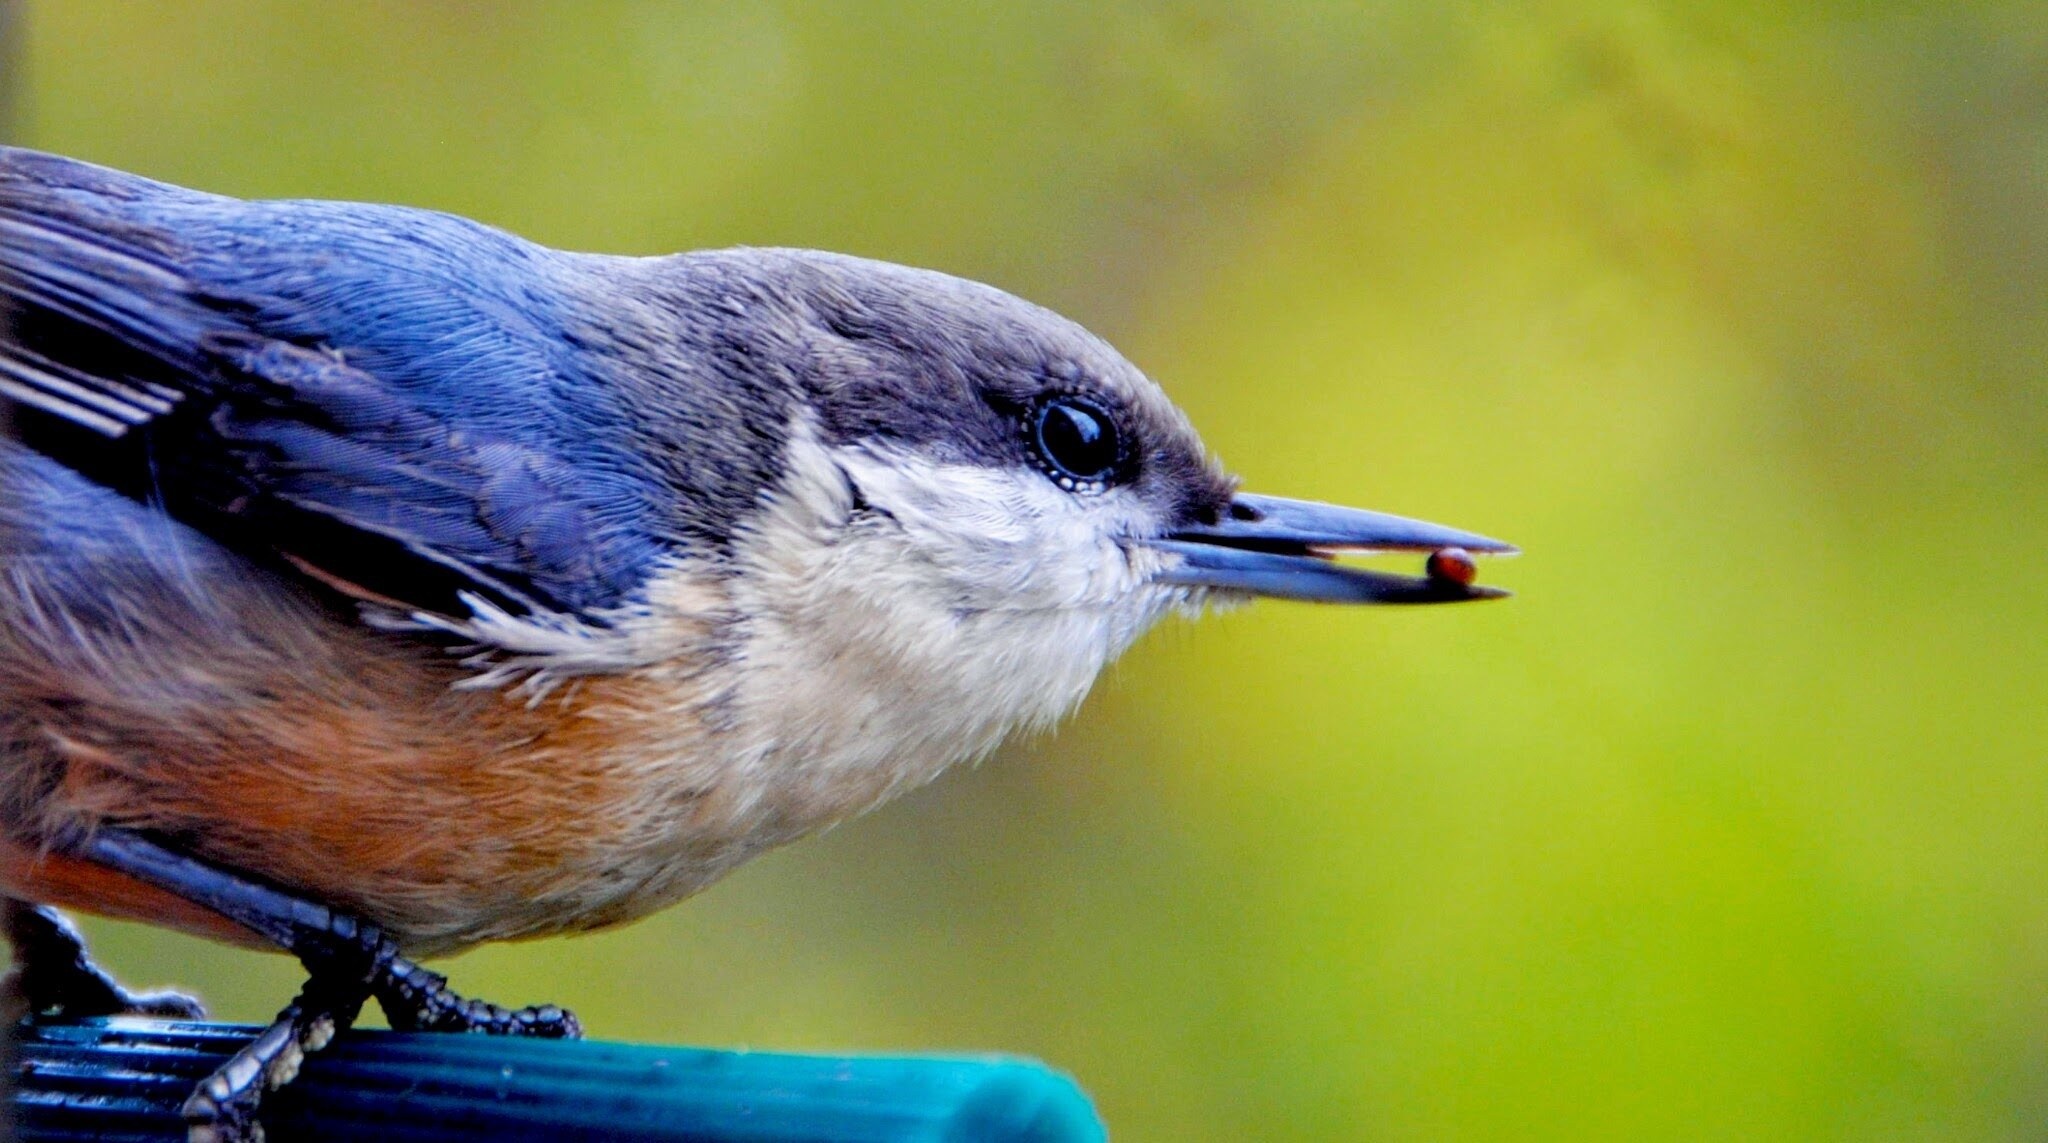
nature, bird, wing, animal, wildlife, beak, colorful, fauna, close up, jay, feathers, vertebrate, bluebird, old world flycatcher, perching bird, crow like bird